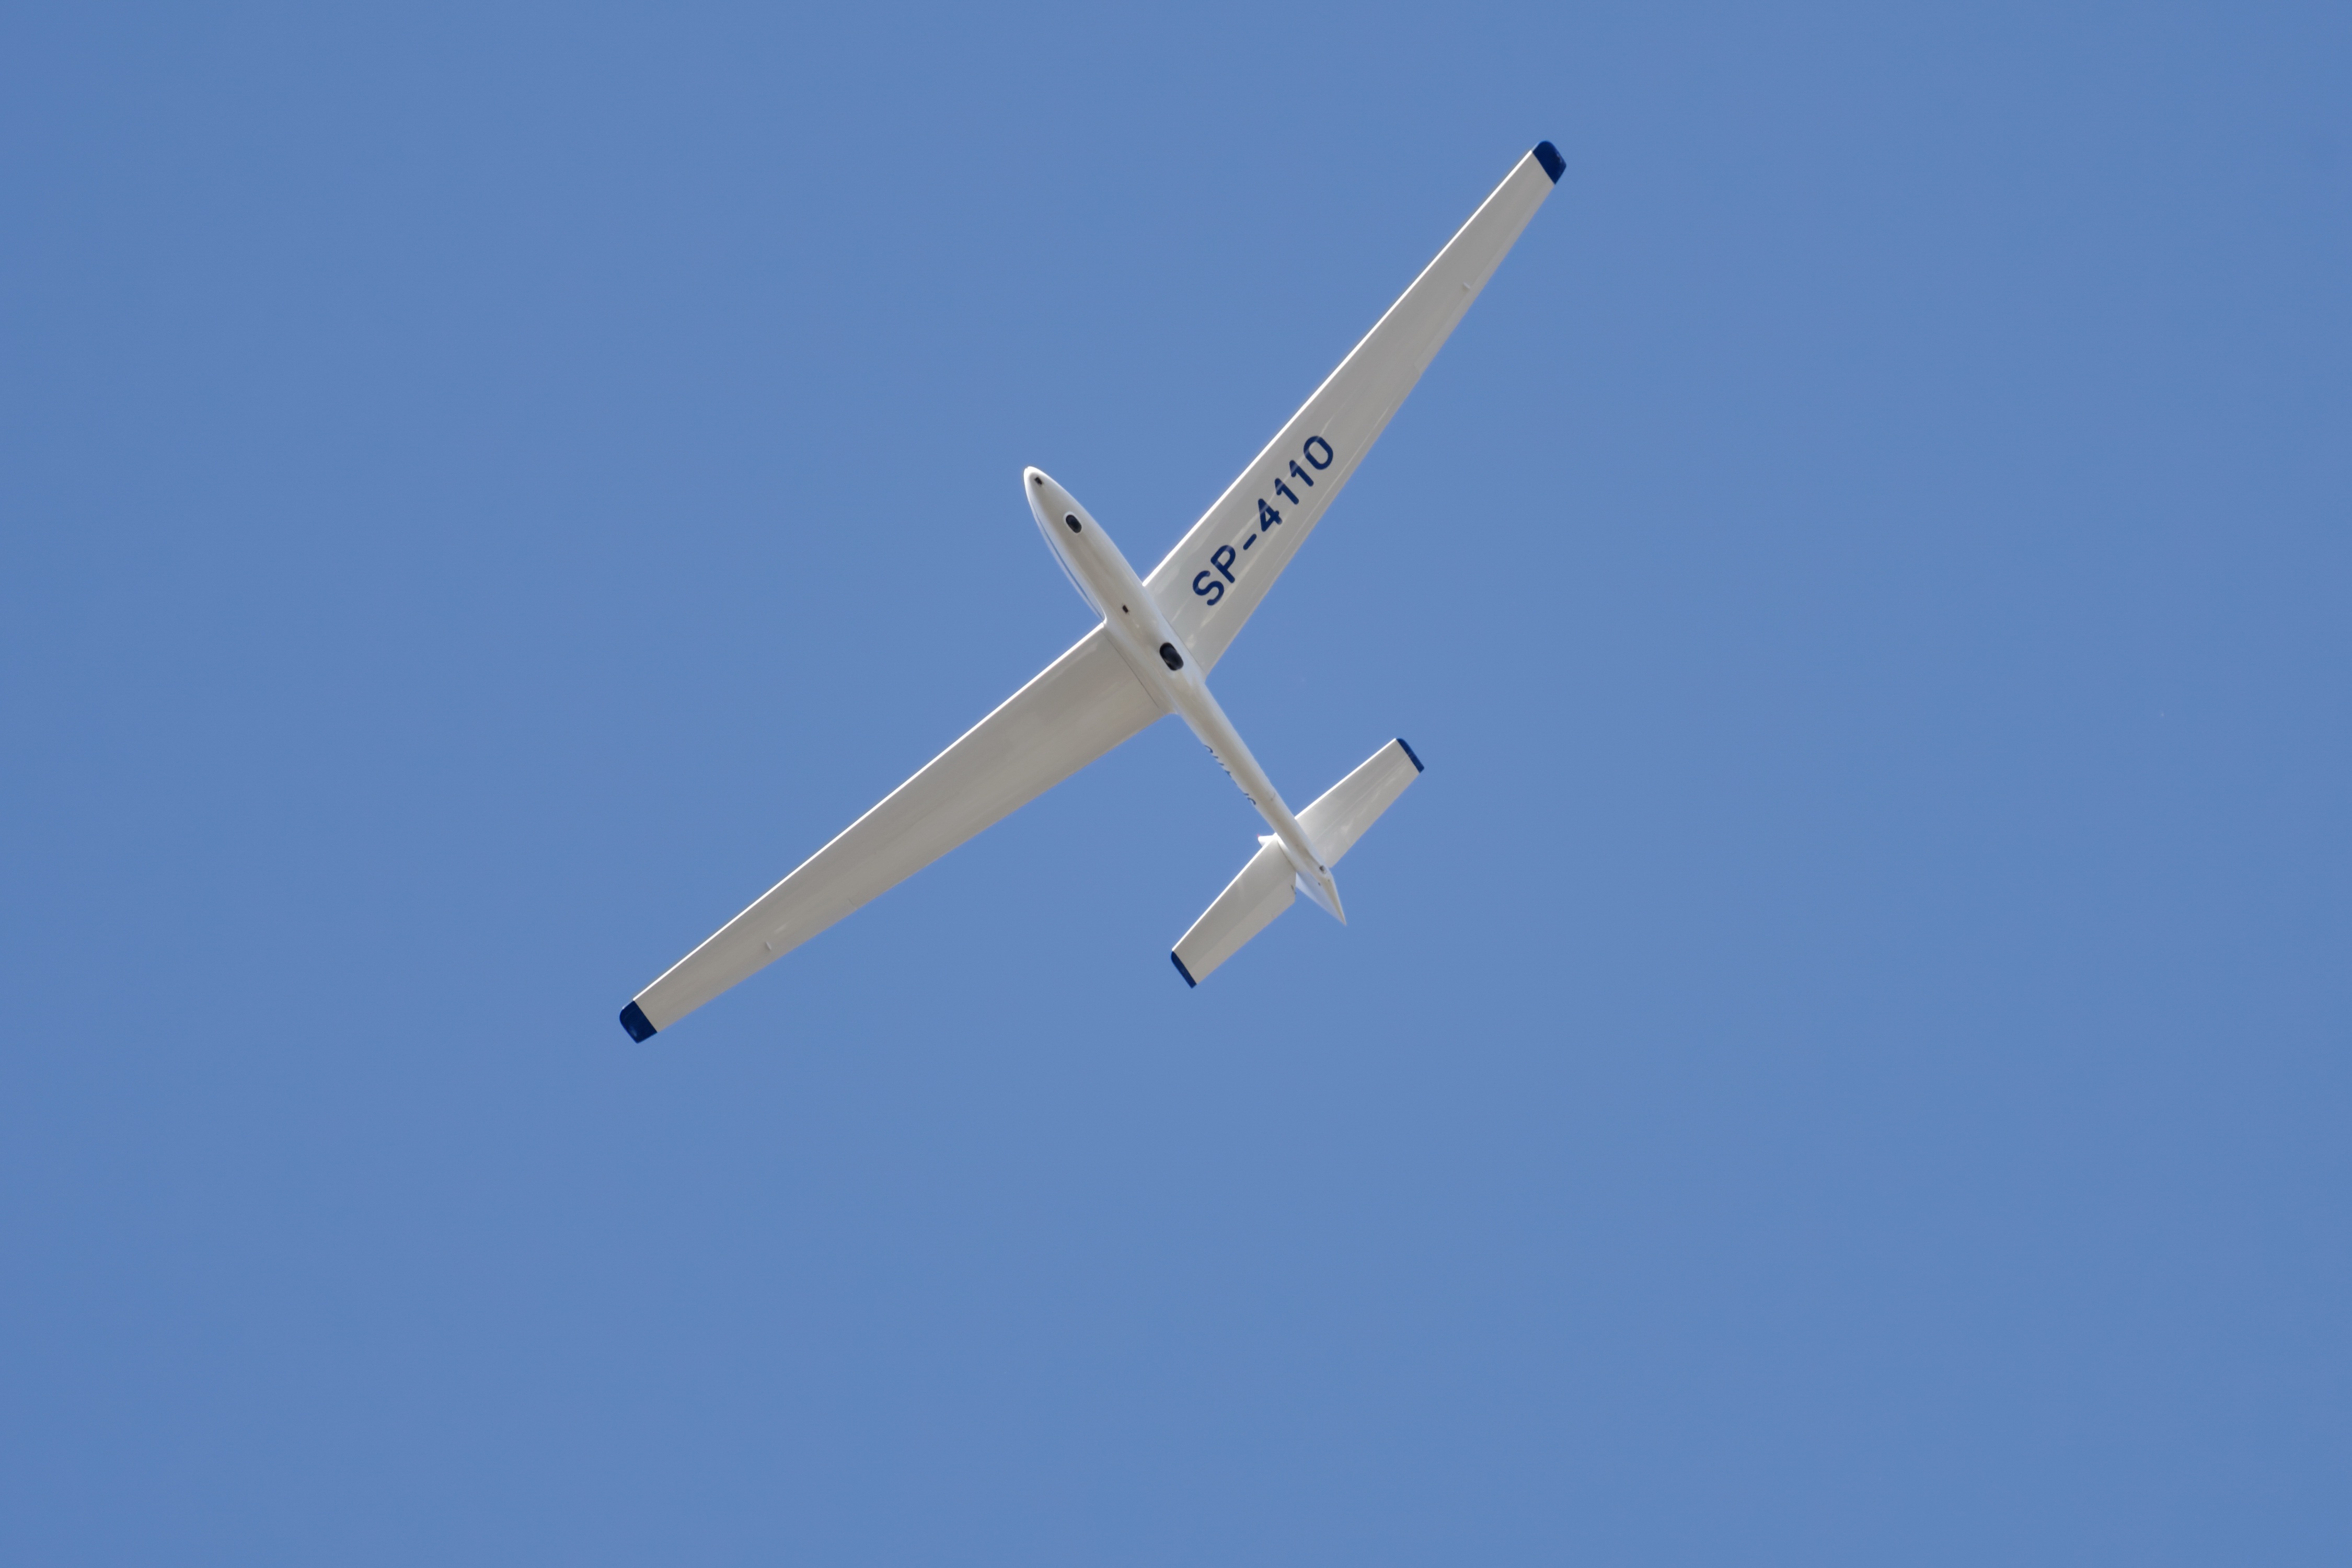
natural, sky, vehicle, aircraft, monoplane, airplane, chair, air travel, aerospace manufacturer, aviation, wing, flap, air sports, general aviation, motor glider, glider, recreation, composite material, flight, ultralight aviation, event, electric blue, aerospace engineering, adventure, slope, gliding, wind